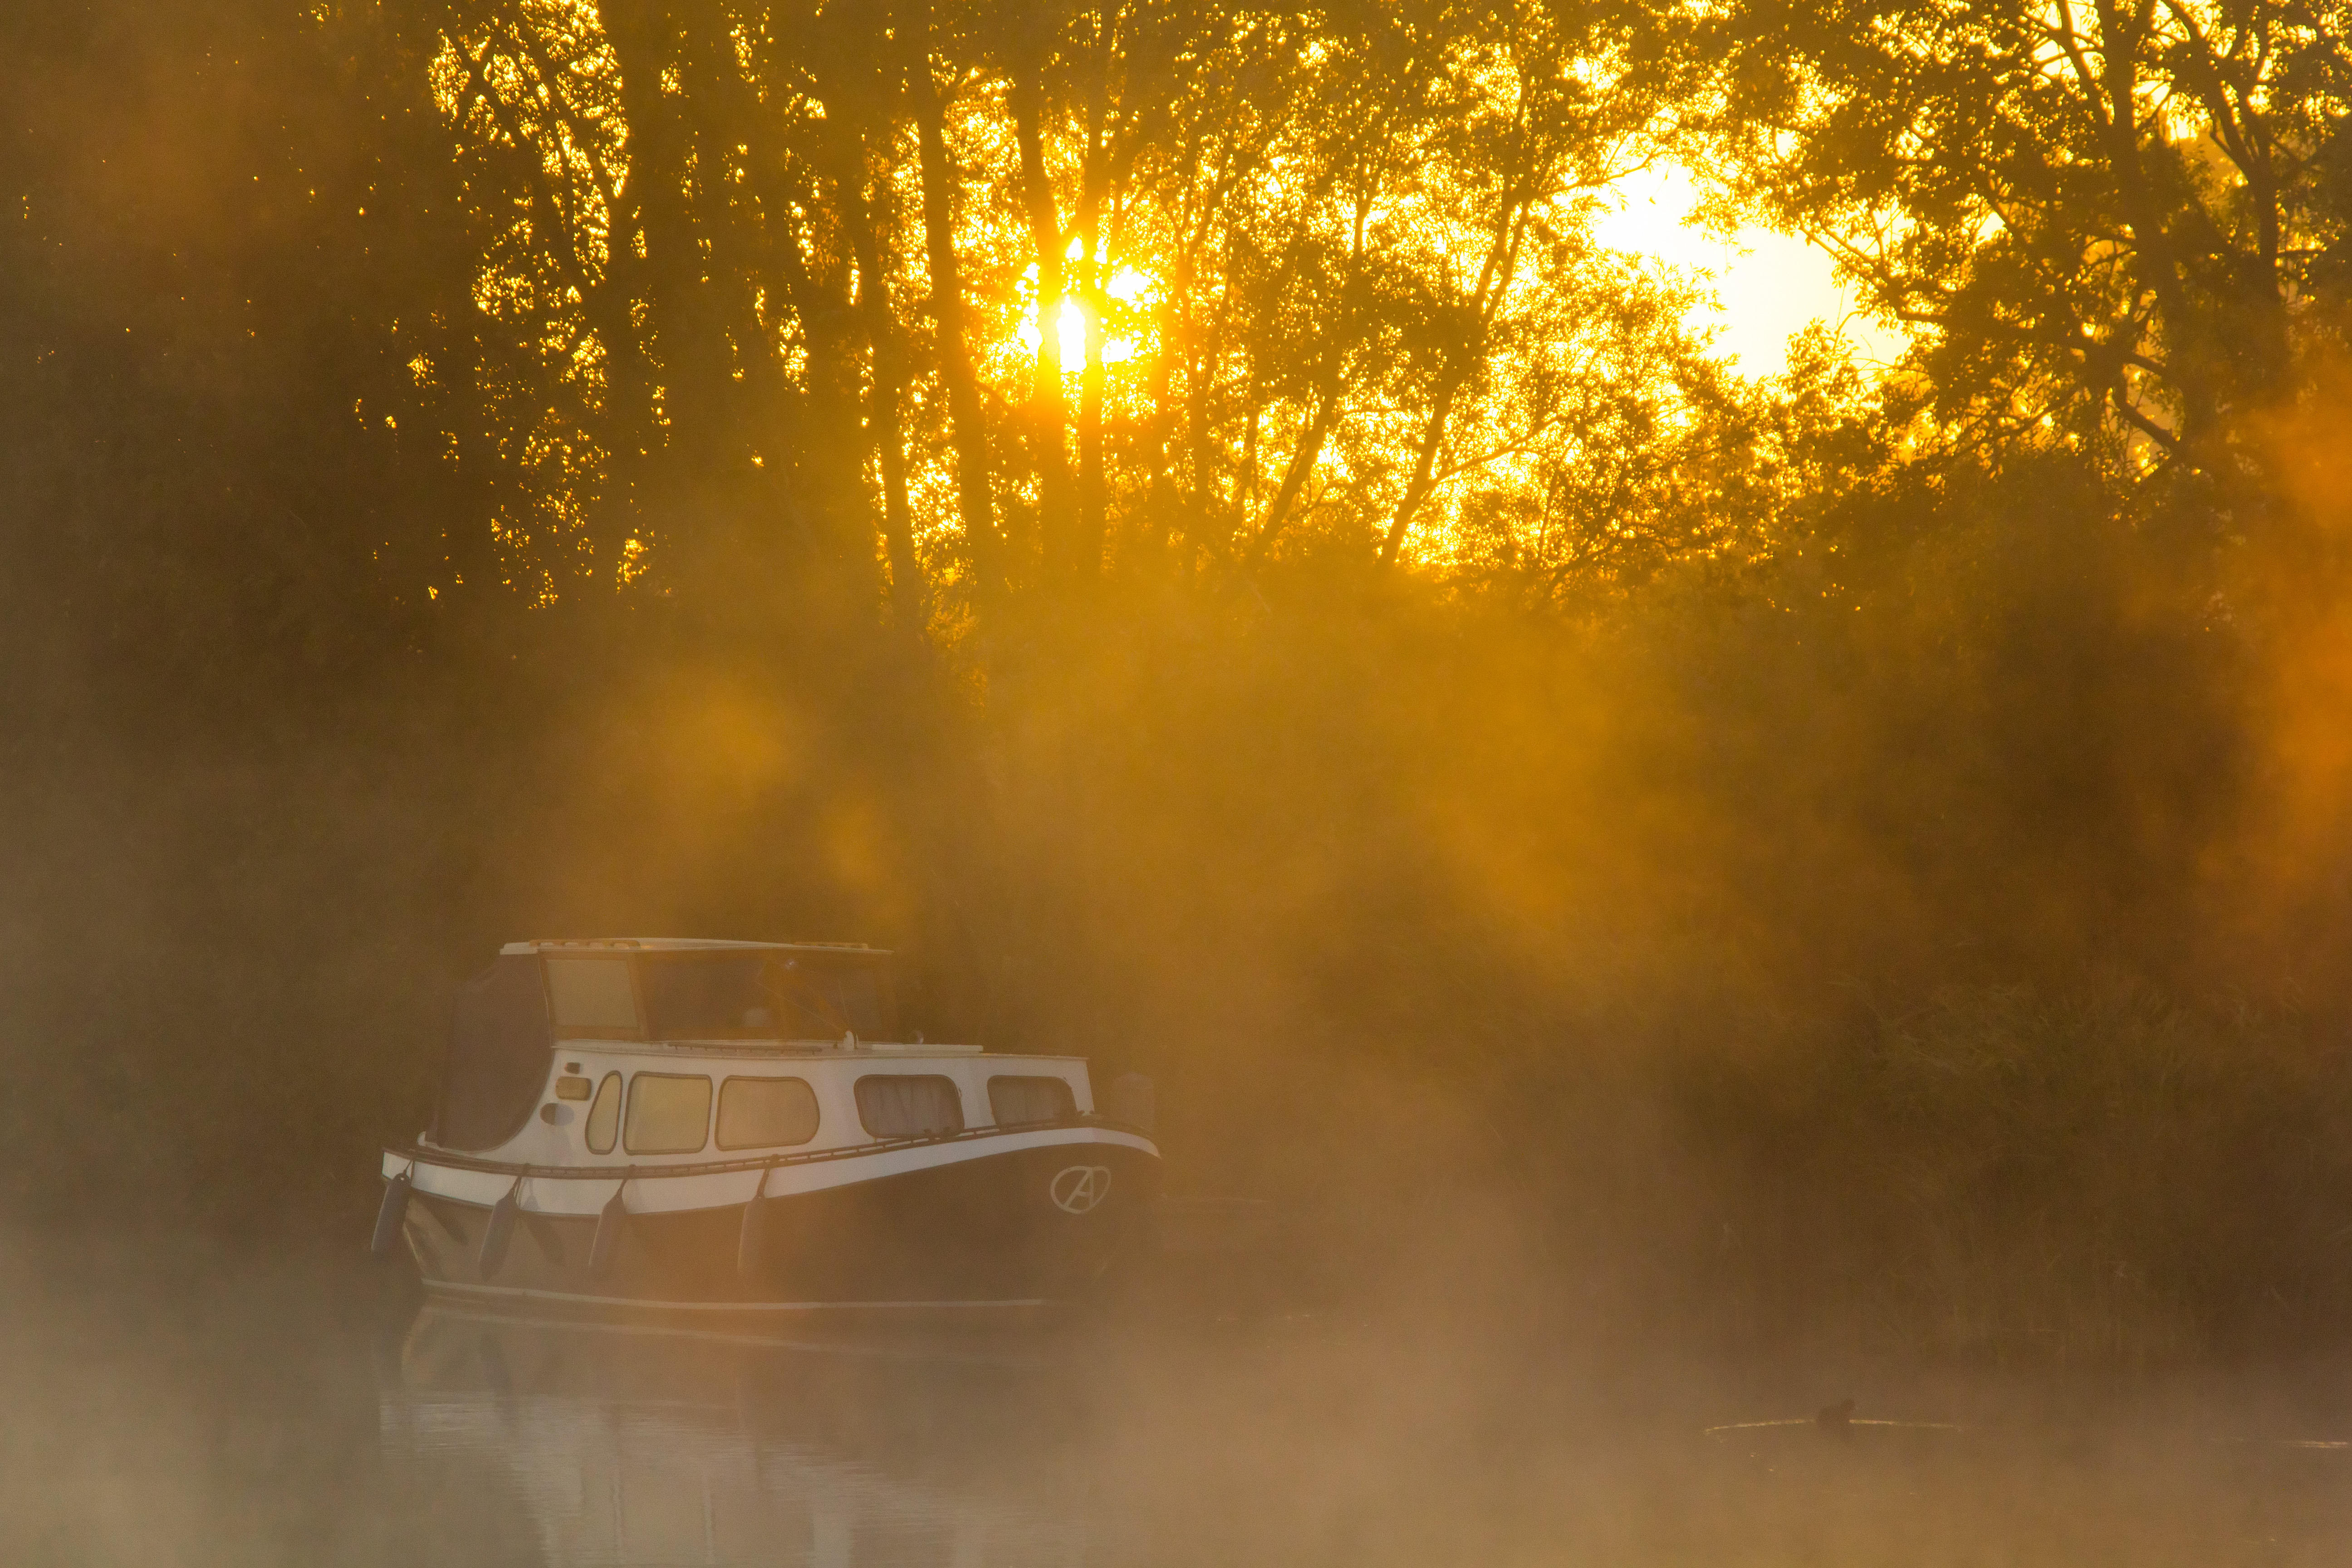
mist, autumn, nature, yellow, atmospheric phenomenon, morning, sky, sunlight, sunrise, light, orange, tree, water, waterway, vehicle, calm, atmosphere, landscape, sunset, fog, photography, sun, evening, reflection, plant, dawn, haze